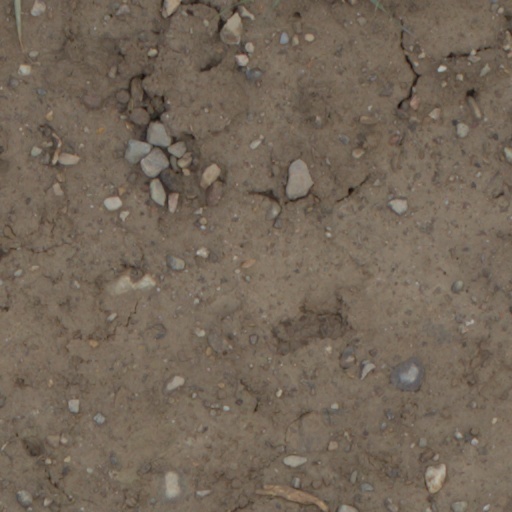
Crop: wheat